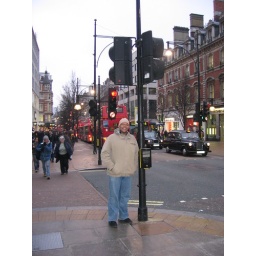
Me on Oxford Street seeing the million red buses go by